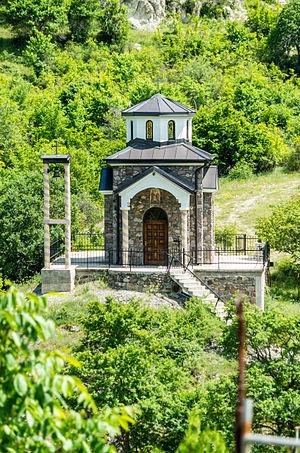
Vakouf ou Vakuf est un village du nord-est de la Macédoine du Nord, situé dans la municipalité de Kratovo. Le village comptait 122 habitants en 2002.